Dillingen, Saarland

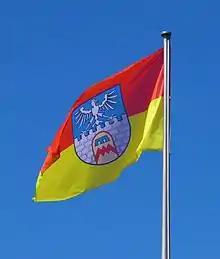
City flag of Dillingen in the Lorraine colors red and yellow

Blazon: In blue a growing silver, pinned and black grooved wall, surmounted by a silver, gold-crowned and -supported and red-tongued seated Lorraine eagle, in the wall a tall, red-lined golden gate, covered with a red zigzag bar, surmounted by a three-rowed, blue tournament collar. The coat of arms is based in its design on the coat of arms of the noblemen of Siersberg, barons of Dillingen (red zigzag beam and blue tournament collar on gold background) and the official coat of arms of the former Prévôté (Bailiwick) Siersberg (silver tower with eagle on a blue background). The coat of arms of the noblemen is reinterpreted in the coat of arms of Dillingen to the gate in a city wall.